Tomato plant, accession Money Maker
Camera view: bottom (45 deg); turntable rotation: 0 degrees
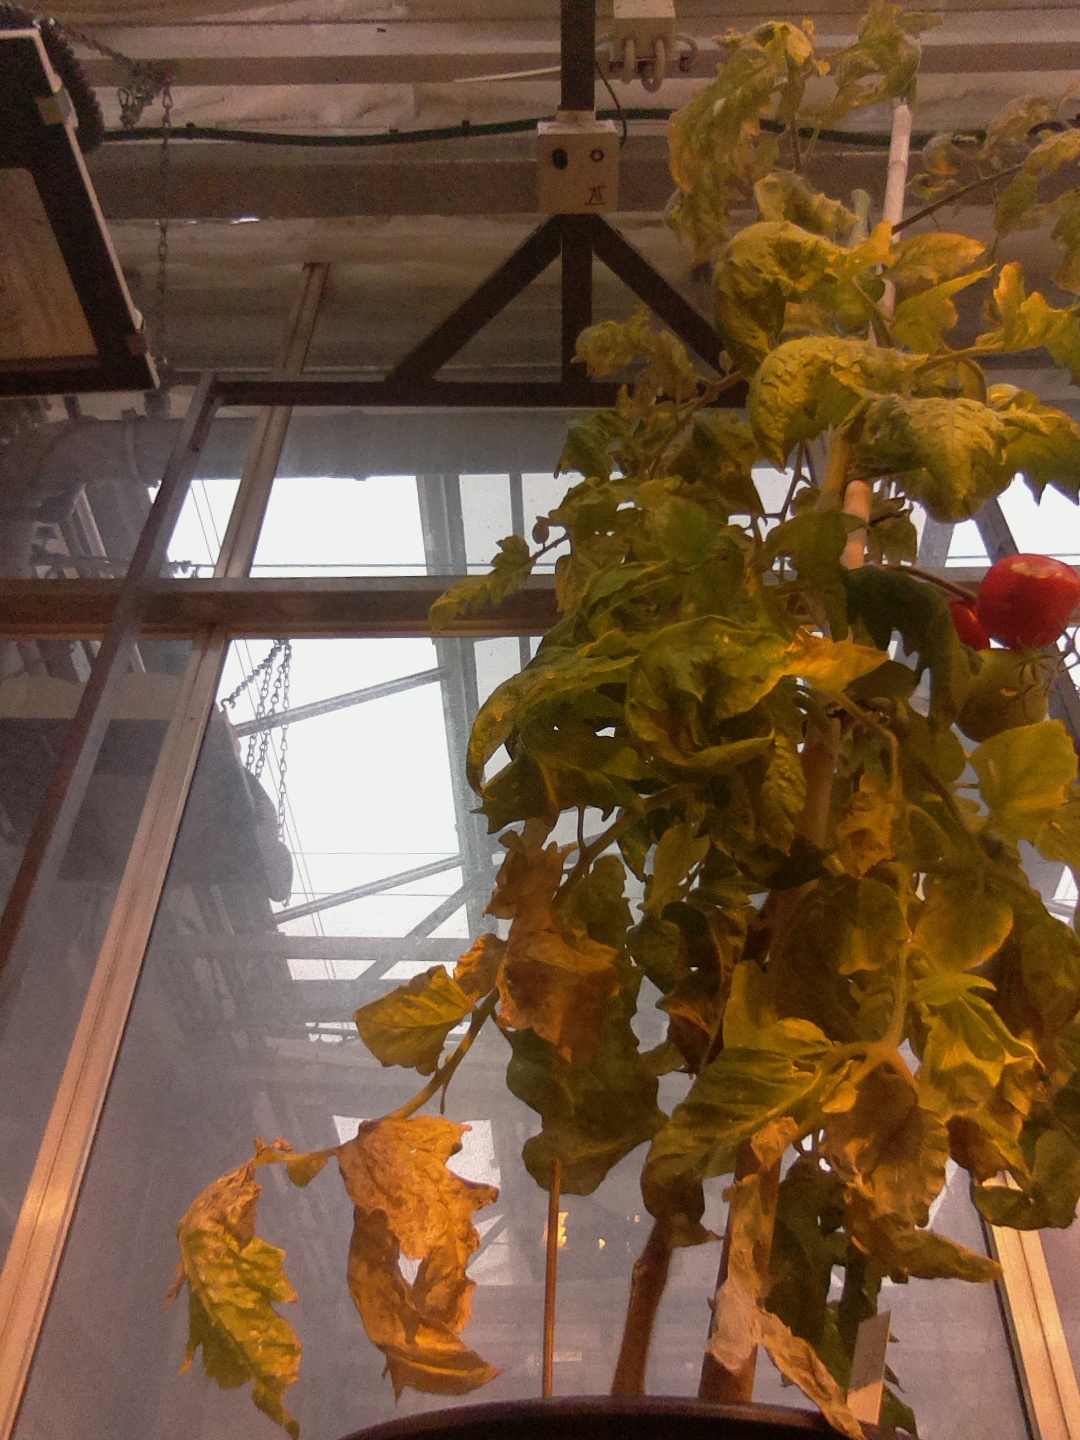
BBCH growth stage 82: 20%-30% of fruits show typical fully ripe color